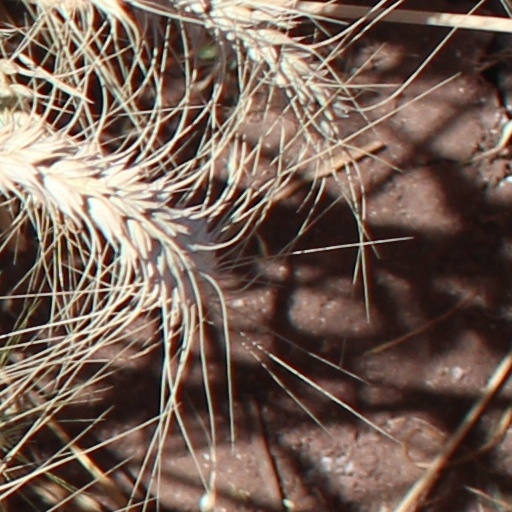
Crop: wheat